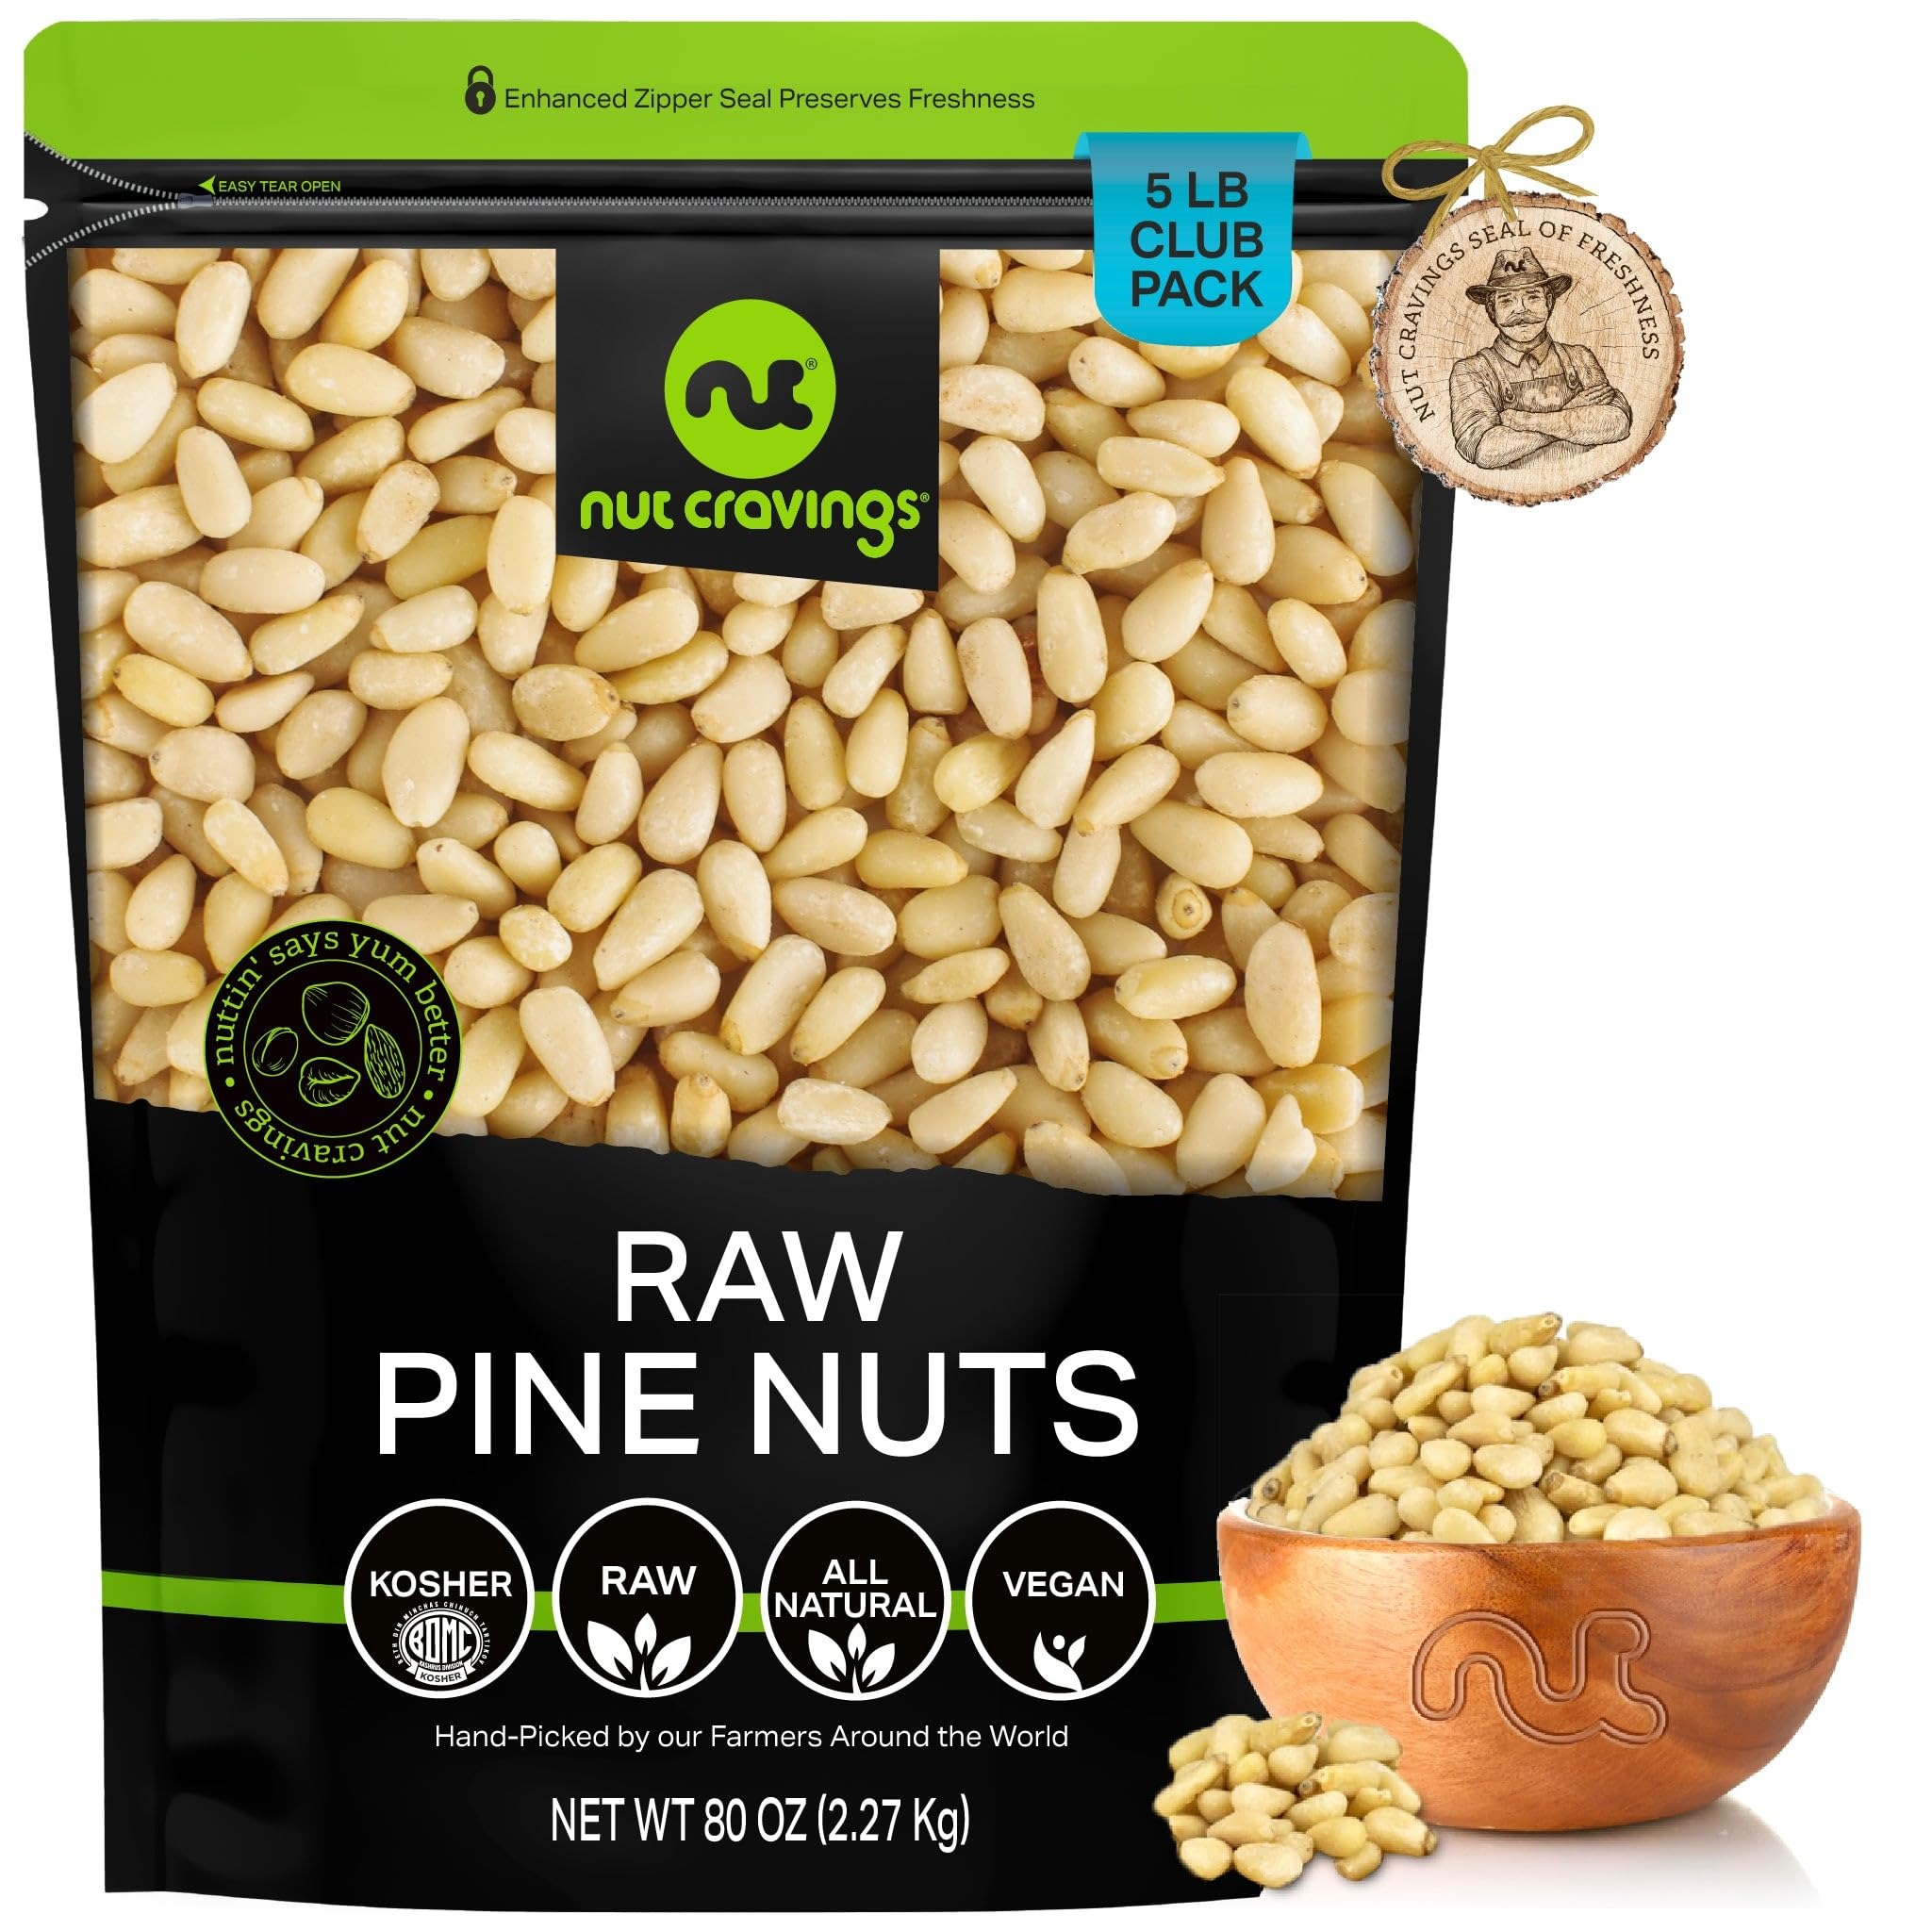
Item Name: NUT CRAVINGS - Raw Pine Nuts Pignolias, Unsalted, Shelled, (80oz - 5 LB) Bulk Nuts Packed Fresh in Resealable Bag - Kosher Healthy Snack, Natural Keto Vegan - Ideal for Trail Mixed Nuts
Bullet Point 1: THE MOST DELICIOUS PINE NUTS EVER: Pine nuts have a delicate sweet and nutty flavor that compliments many recipes. Roasting the pine nuts will bring out their unique flavor, making them perfect to toss on salads, pastas, and other dishes.
Bullet Point 2: IDEAL FOR YUMMY RECIPES, SOLO SNACKING, AND MORE: Pine Nuts are great for salads, pastas, baking, and also for making the most delicious pesto sauce you or your guests will ever taste!
Bullet Point 3: FRESH AND CRUNCHY NEVER LOOKED BETTER TOGETHER: Our Pine Nuts are not only fresh and crunchy, but also full of flavor and ready to be enjoyed!
Bullet Point 4: TOP 'NUTCH' RESEALABLE BAG: Our zipper-style easily resealable bags make sure your snacks are kept fresh. Storing them at home? They'll stay fresh. Bringing them to work? They'll stay fresh. Taking them with you on your next trip? Fresh!
Bullet Point 5: FARMERS SEAL OF FRESHNESS: Our Pine Nuts are hand picked by our farmers and carefully selected at our packing facilities in New York after passing our strict quality control processes. This ensures you only get the freshest and highest quality nuts in the market.
Product Description: <p>Nut Cravings brings you the perfect treat: a bag of the yummiest quality of nuts.<br><br> Pine nuts have a delicate sweet and nutty flavor that compliments many recipes. <b>Roasting the pine nuts will bring out their unique flavor, making them perfect to toss on salads, pastas, and other dishes.<br><br></b> <b>Treat yourself or a loved one to nature's goodness with our Pine Nuts!<br><br></b> They come beautifully presented in our TOP "NUTCH" bags to provide the ultimate experience. These resealable bags will keep them as fresh and delicious as they were when handpicked at our farms.<br><br><br> <b>Pine Nuts are great for salads, pastas, baking, and also for making the most delicious pesto sauce you or your guests will ever taste!<br><br><br></b> <b>In addition, there's a cute story behind them!<br><br></b> Lewis and Lindsay Cooper founded Nut Cravings in 2015 with the idea of mixing the two things they loved the most: travelling the world, and snacking. Today, our snacks are grown all around the world before travelling all the way to New York to be packed fresh and delivered right to your door.<br><br><br> <b>Do you want to know how much goodness you get in every bag?<br><br></b> We have bags with 8oz 16oz (1lb), 32oz (2lb), 48oz (3lb) and 80oz (5lb), you choose your size!<br><br> Ready to get delighted by these delicious snacks?
Value: 80.0
Unit: Ounce

Price: 25.31